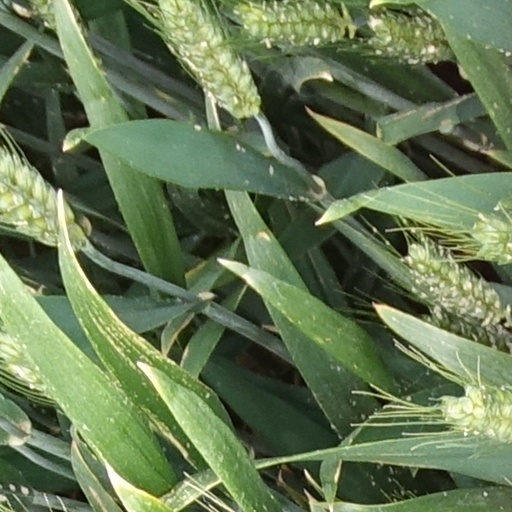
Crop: wheat